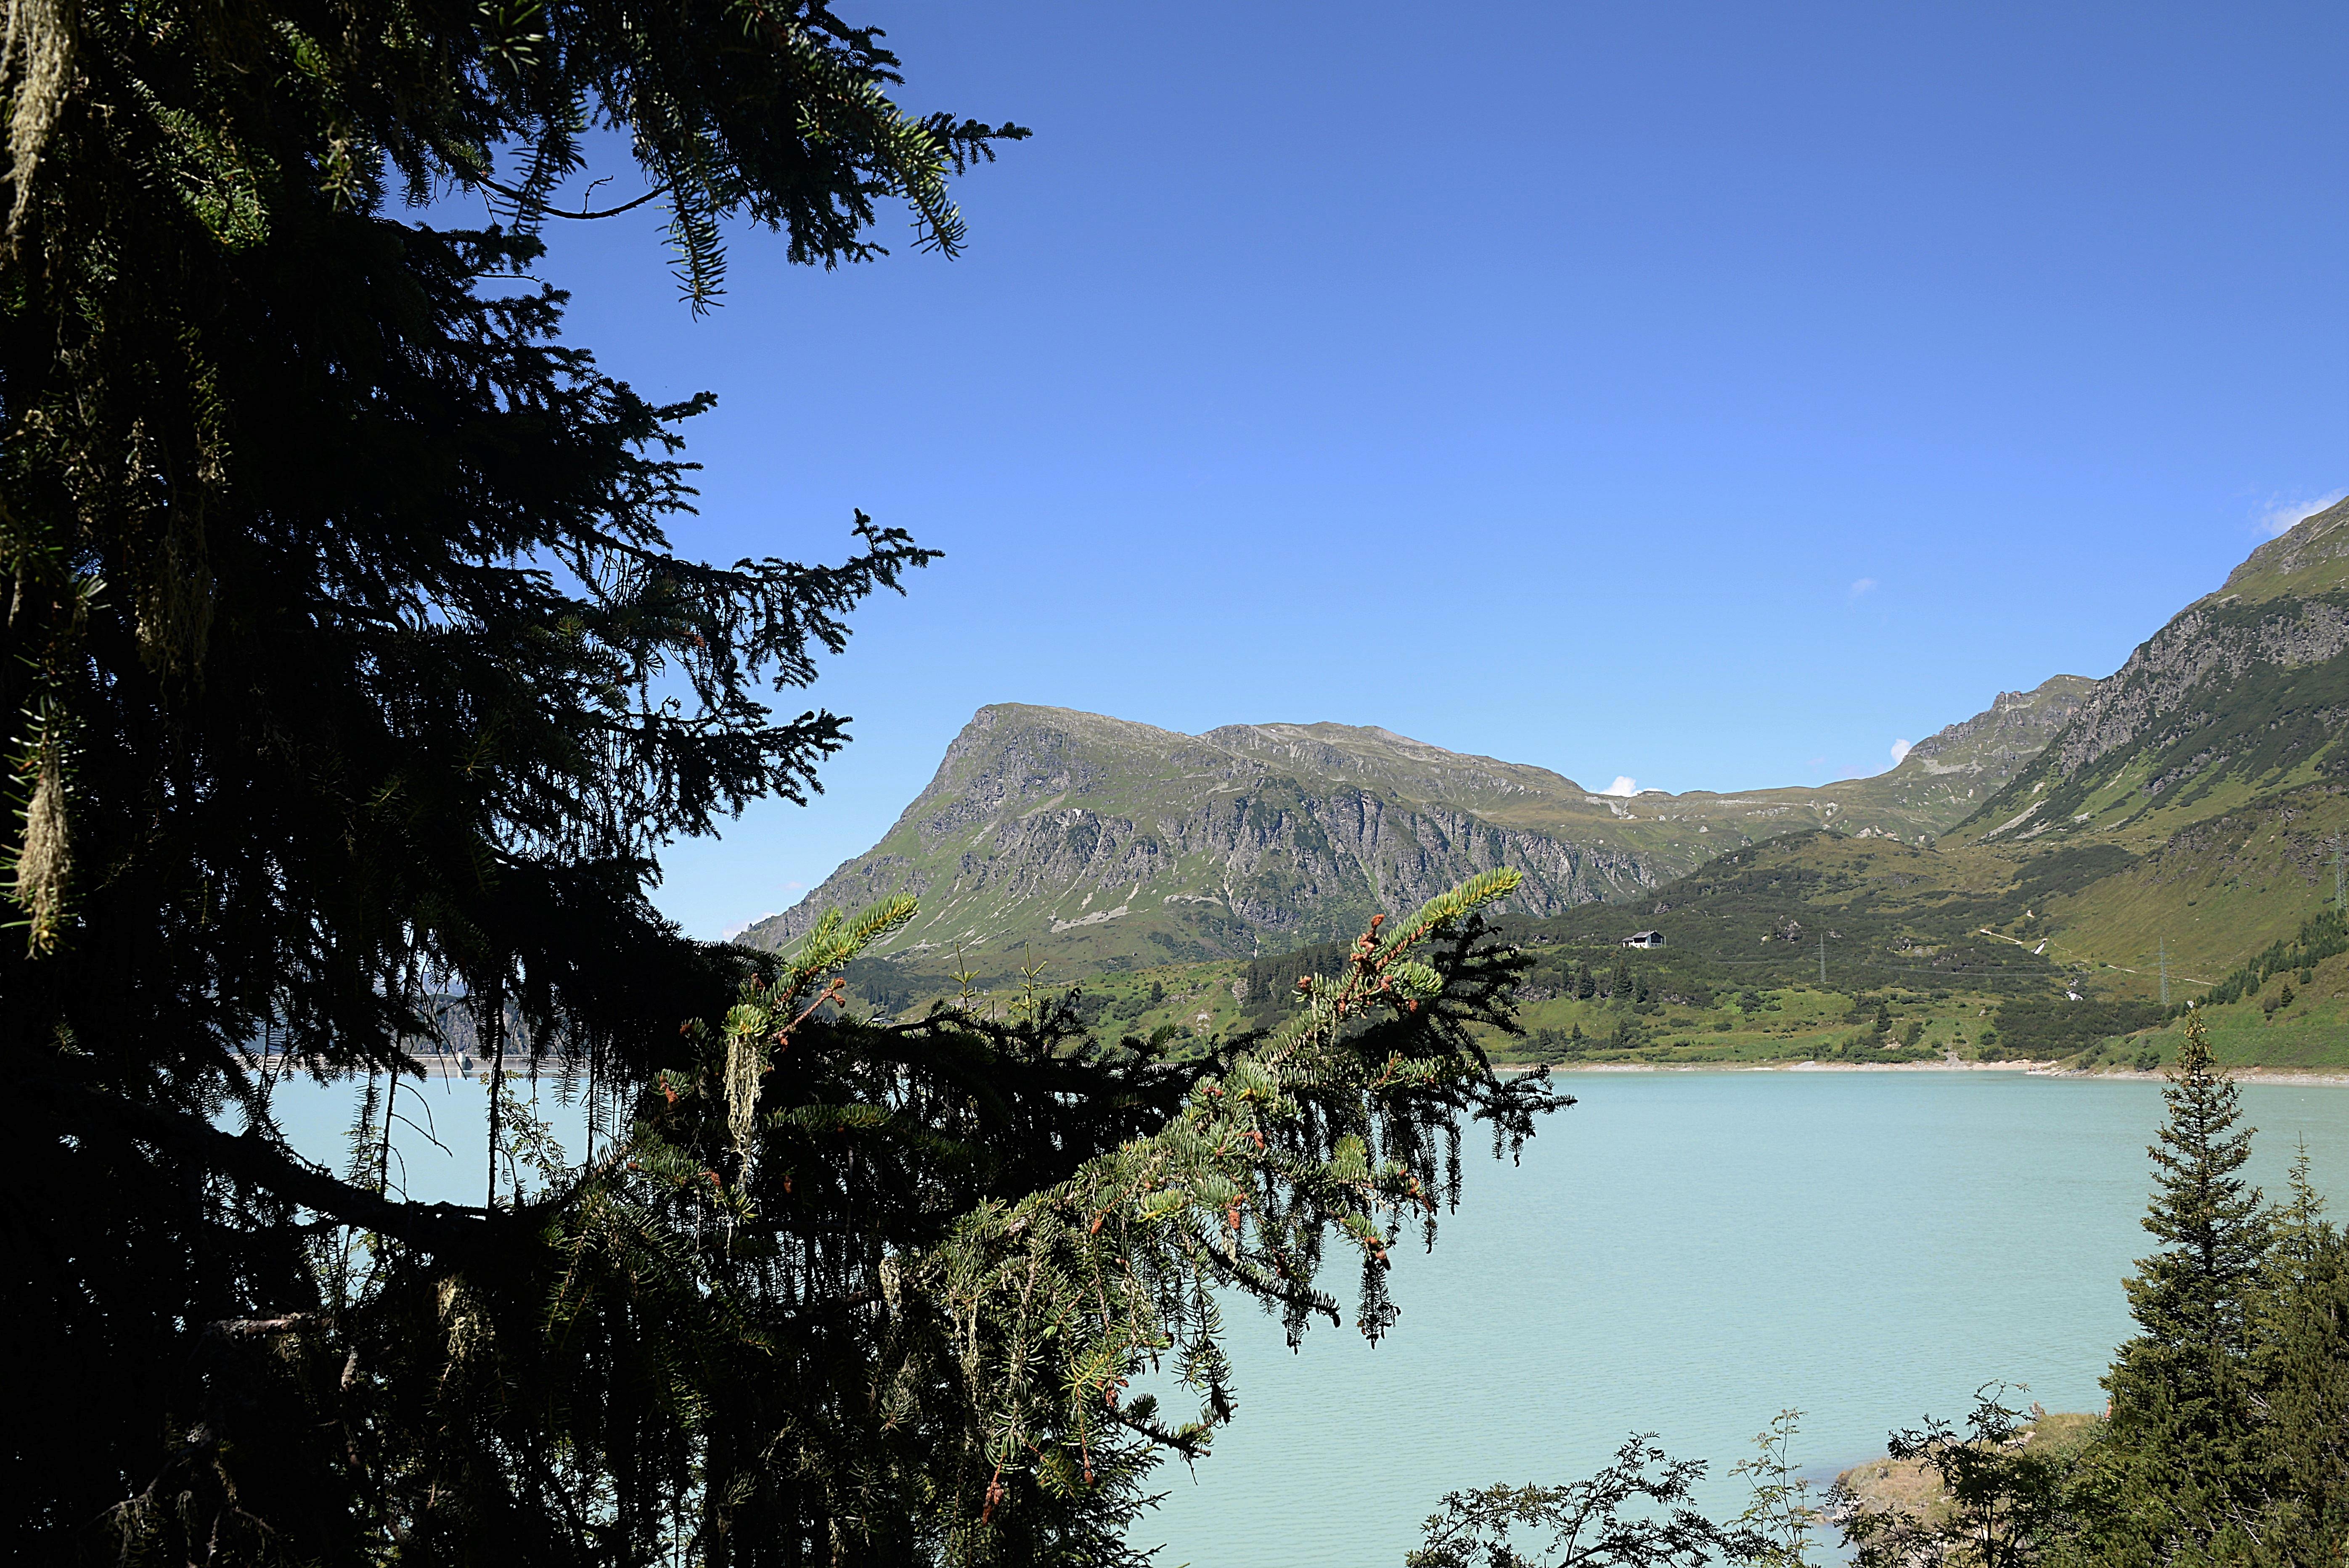
landscape, tree, nature, wilderness, mountain, hill, lake, view, mountain range, reservoir, ridge, trees, loch, tyrol, mountain panorama, landform, mountainous landforms